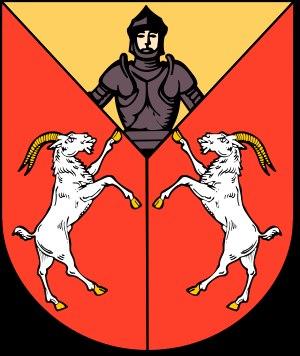
Kamień Łukawski est un domaine du Comté de Sandomierz, dans la partie centre-sud de la Pologne.